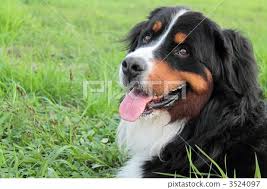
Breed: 221-n000055-EntleBucher